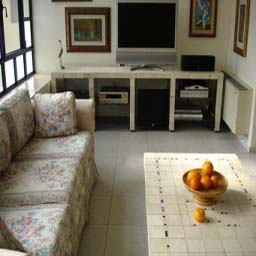
Room type: livingroom